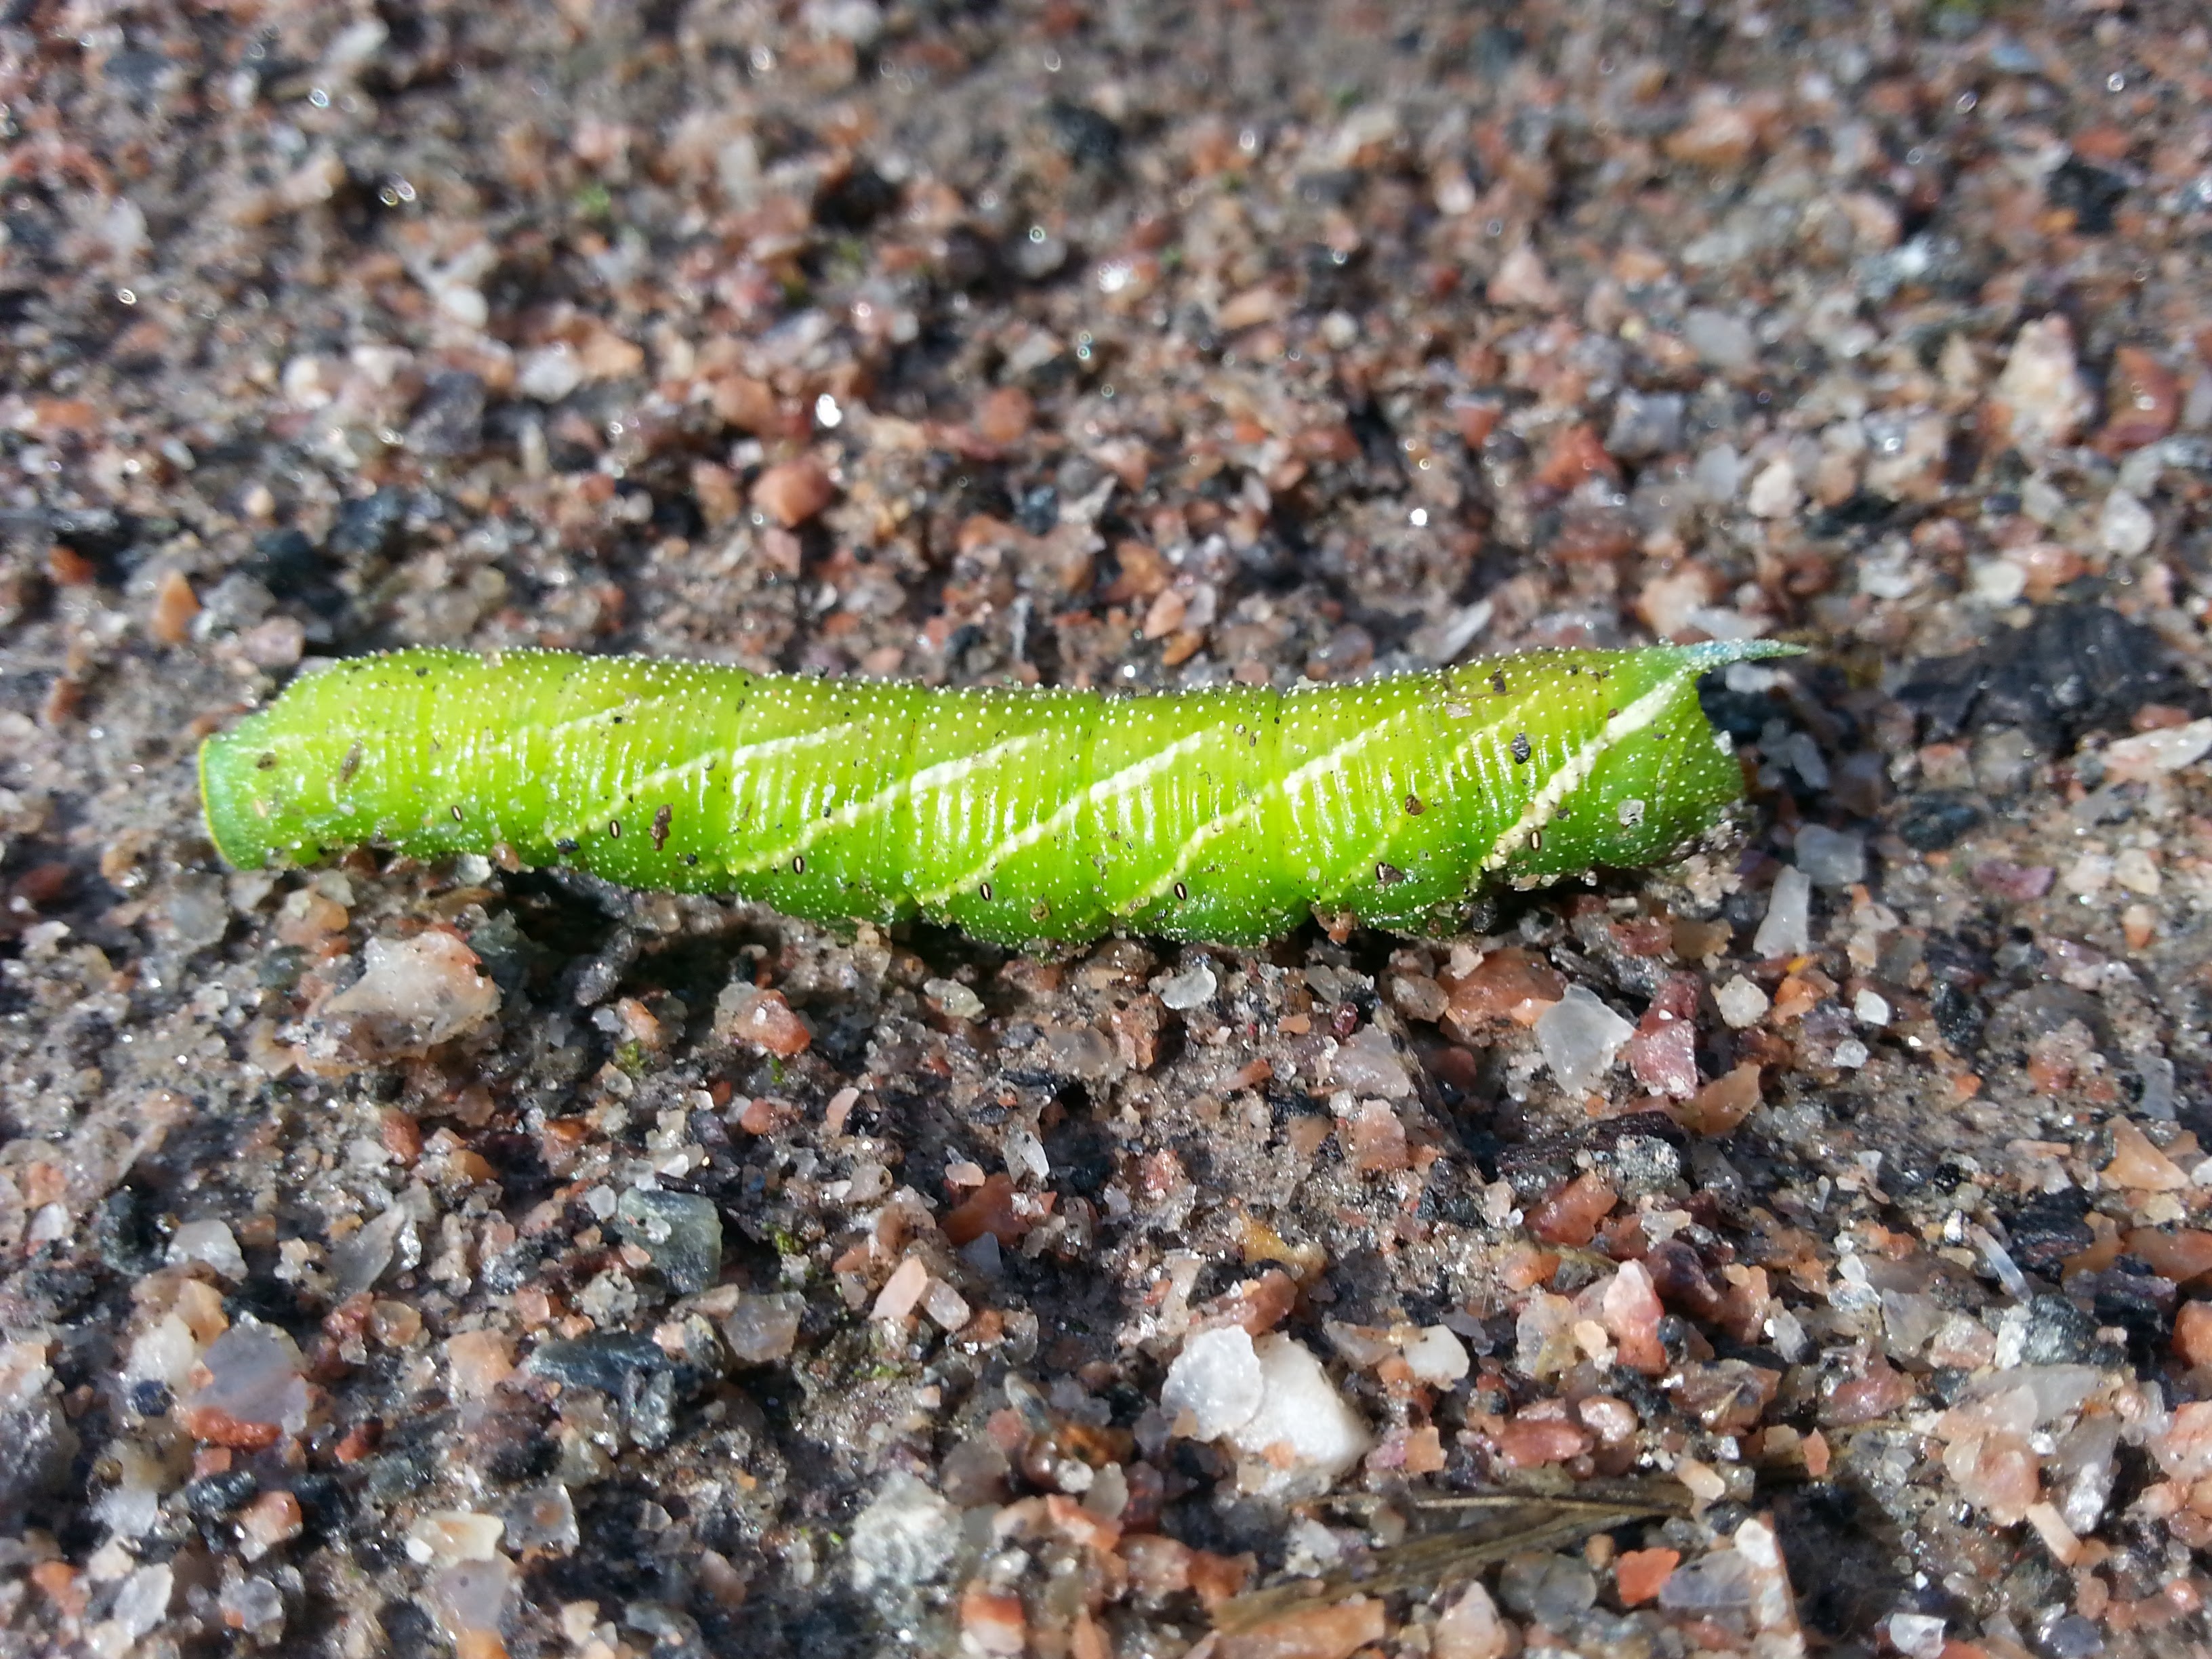
leaf, green, insect, soil, butterfly, fauna, invertebrate, caterpillar, thick, larva, macro photography, moths and butterflies